Églisolles

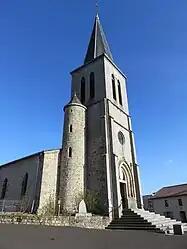
Church of Églisolles in 2017.

Églisolles is a commune in the Puy-de-Dôme department in Auvergne in central France.